Ludmila Javorová

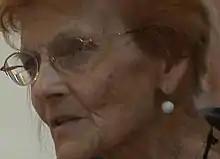
Ludmila Javorová in 2017

Ludmila Javorová (born 31 January 1932 in Brno) is a Czech Roman Catholic woman who worked in the underground church during the time of communist rule in Czechoslovakia and served as a vicar general of a clandestine bishop. She was one of a number of Czech women who were allegedly ordained priests, the religious validity of which has been disputed since.